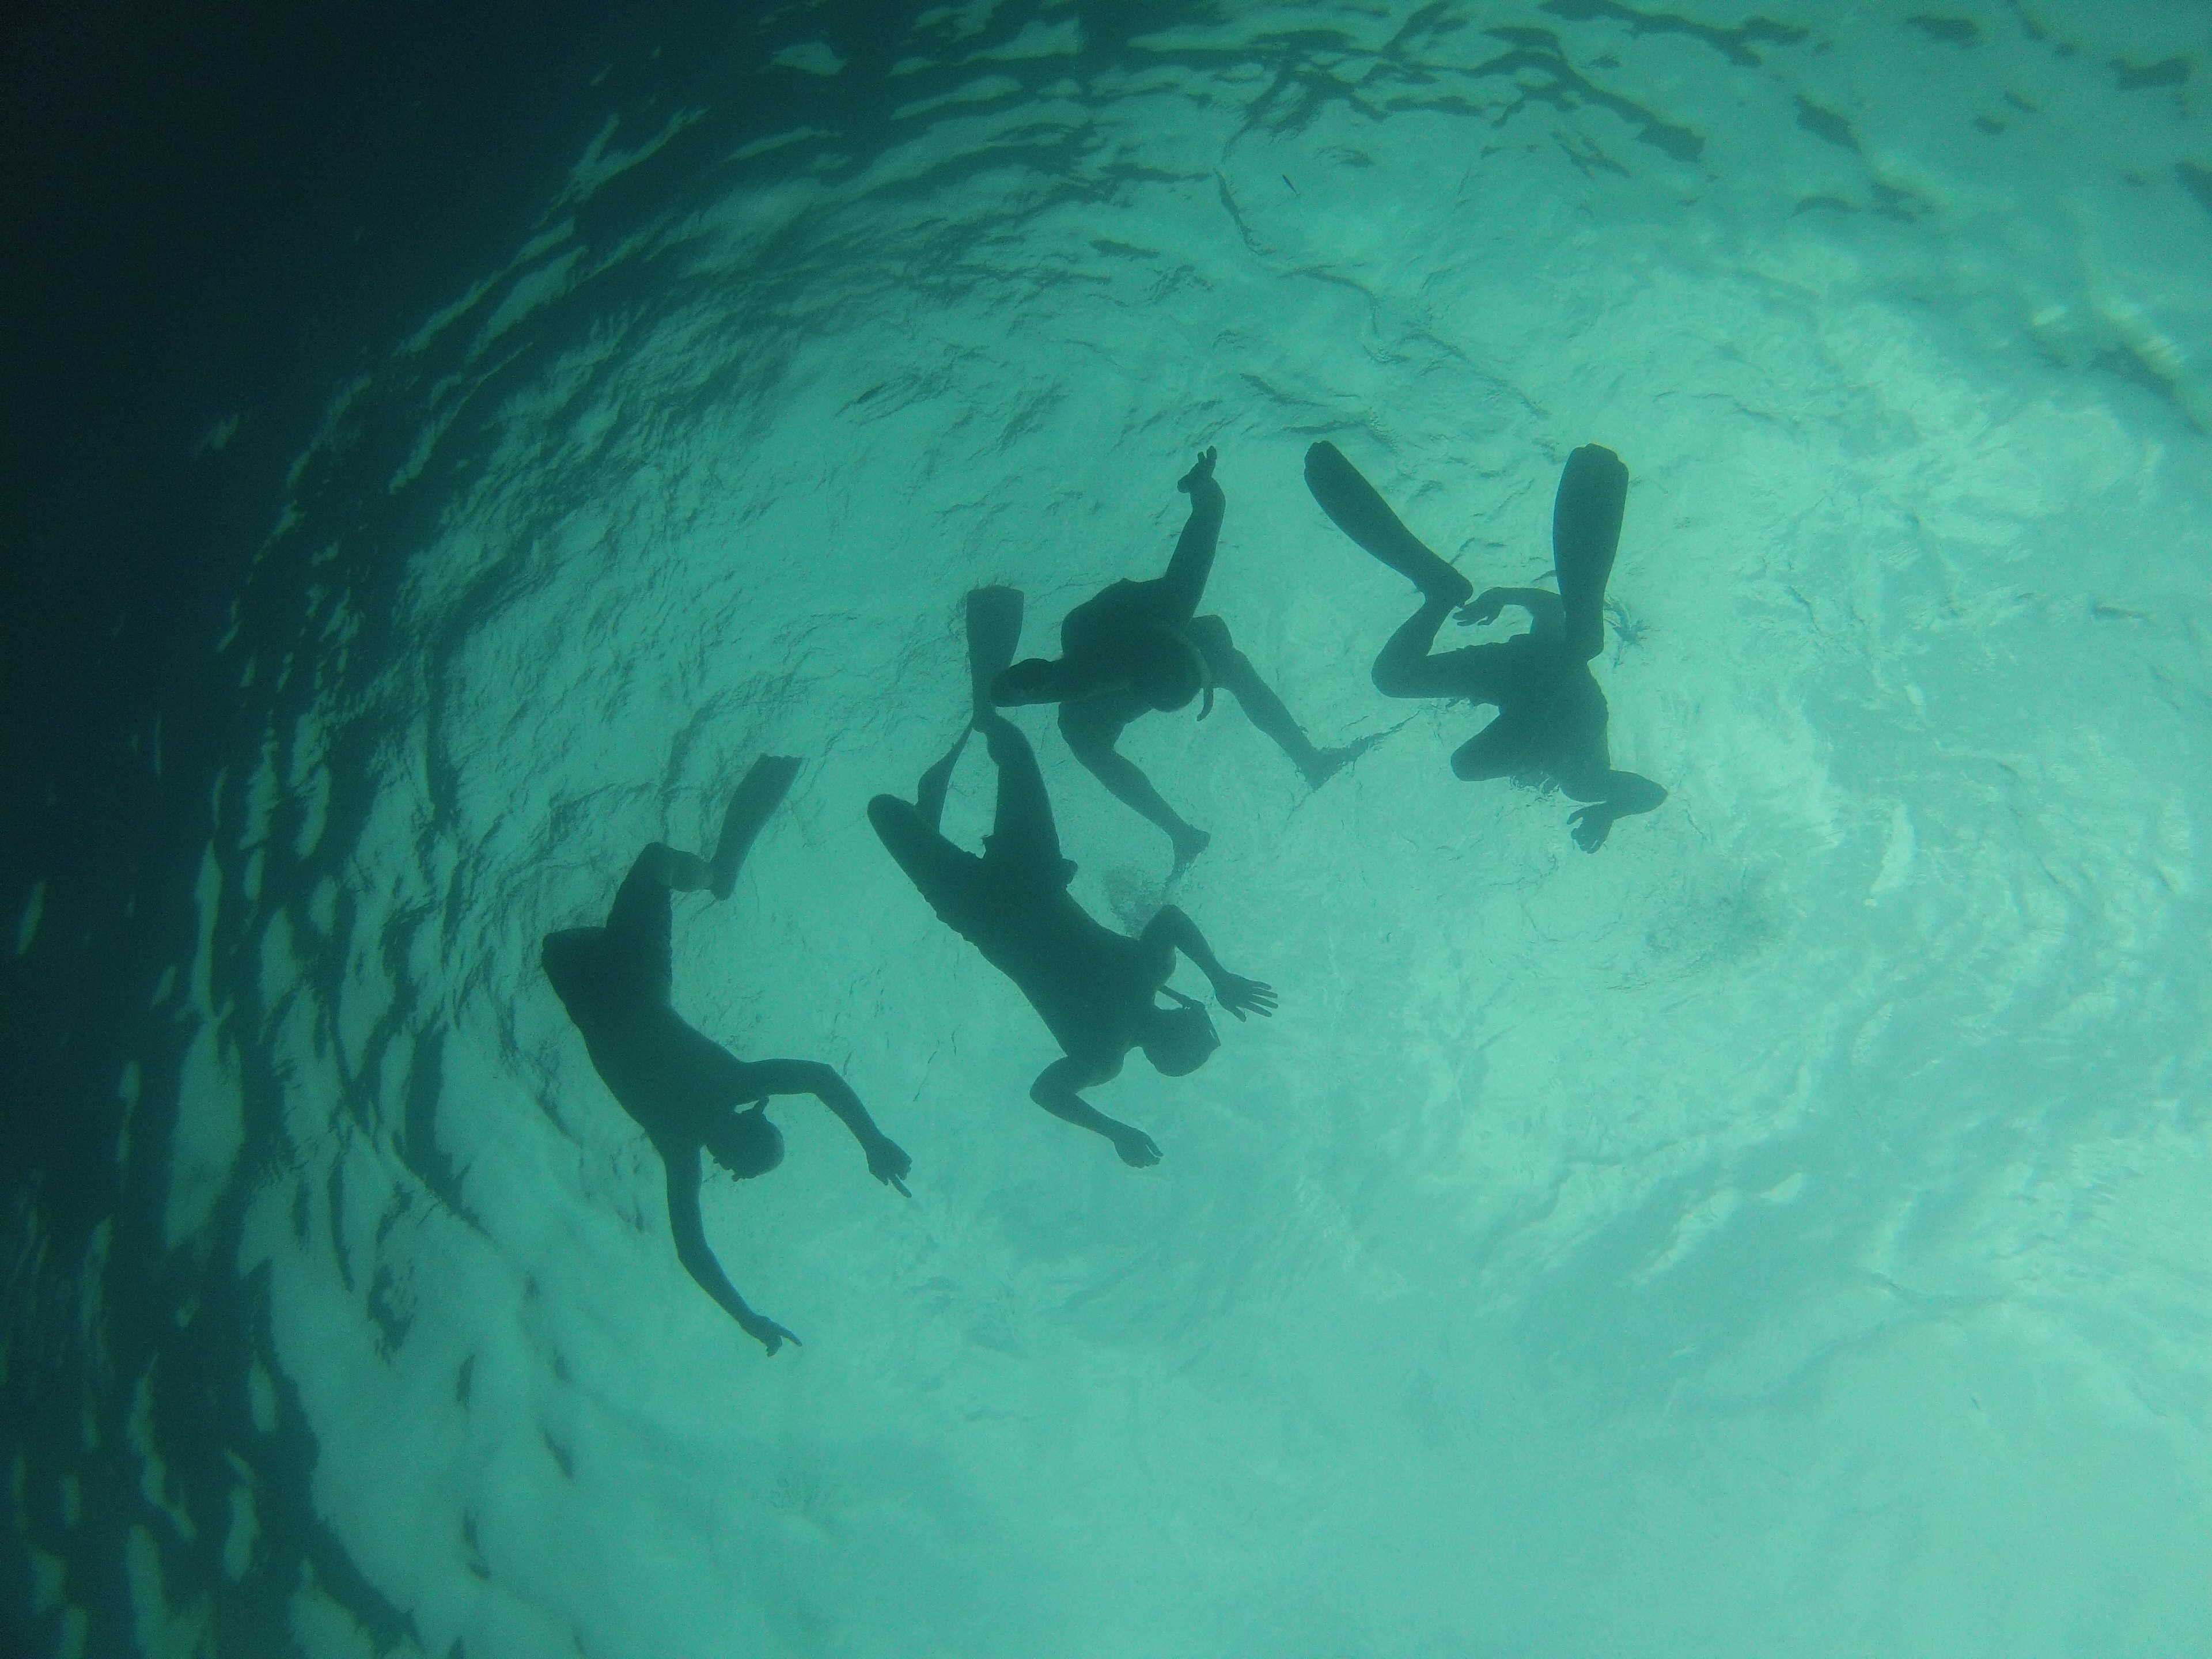
sea, water, nature, ocean, adventure, summer, diving, underwater, biology, blue, fish, freediving, sports, marine, water sport, scuba diving, outdoor recreation, marine biology, underwater diving